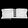
Label: Bag